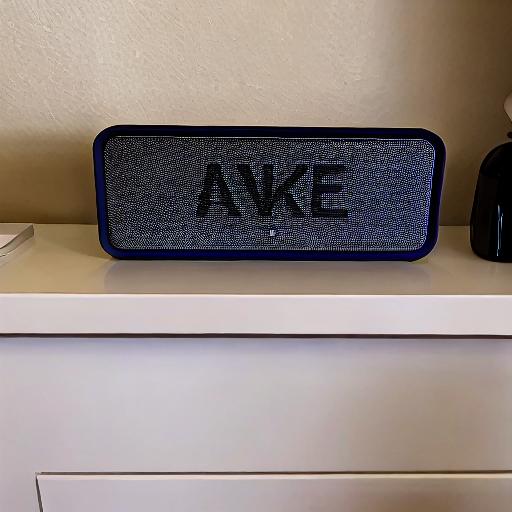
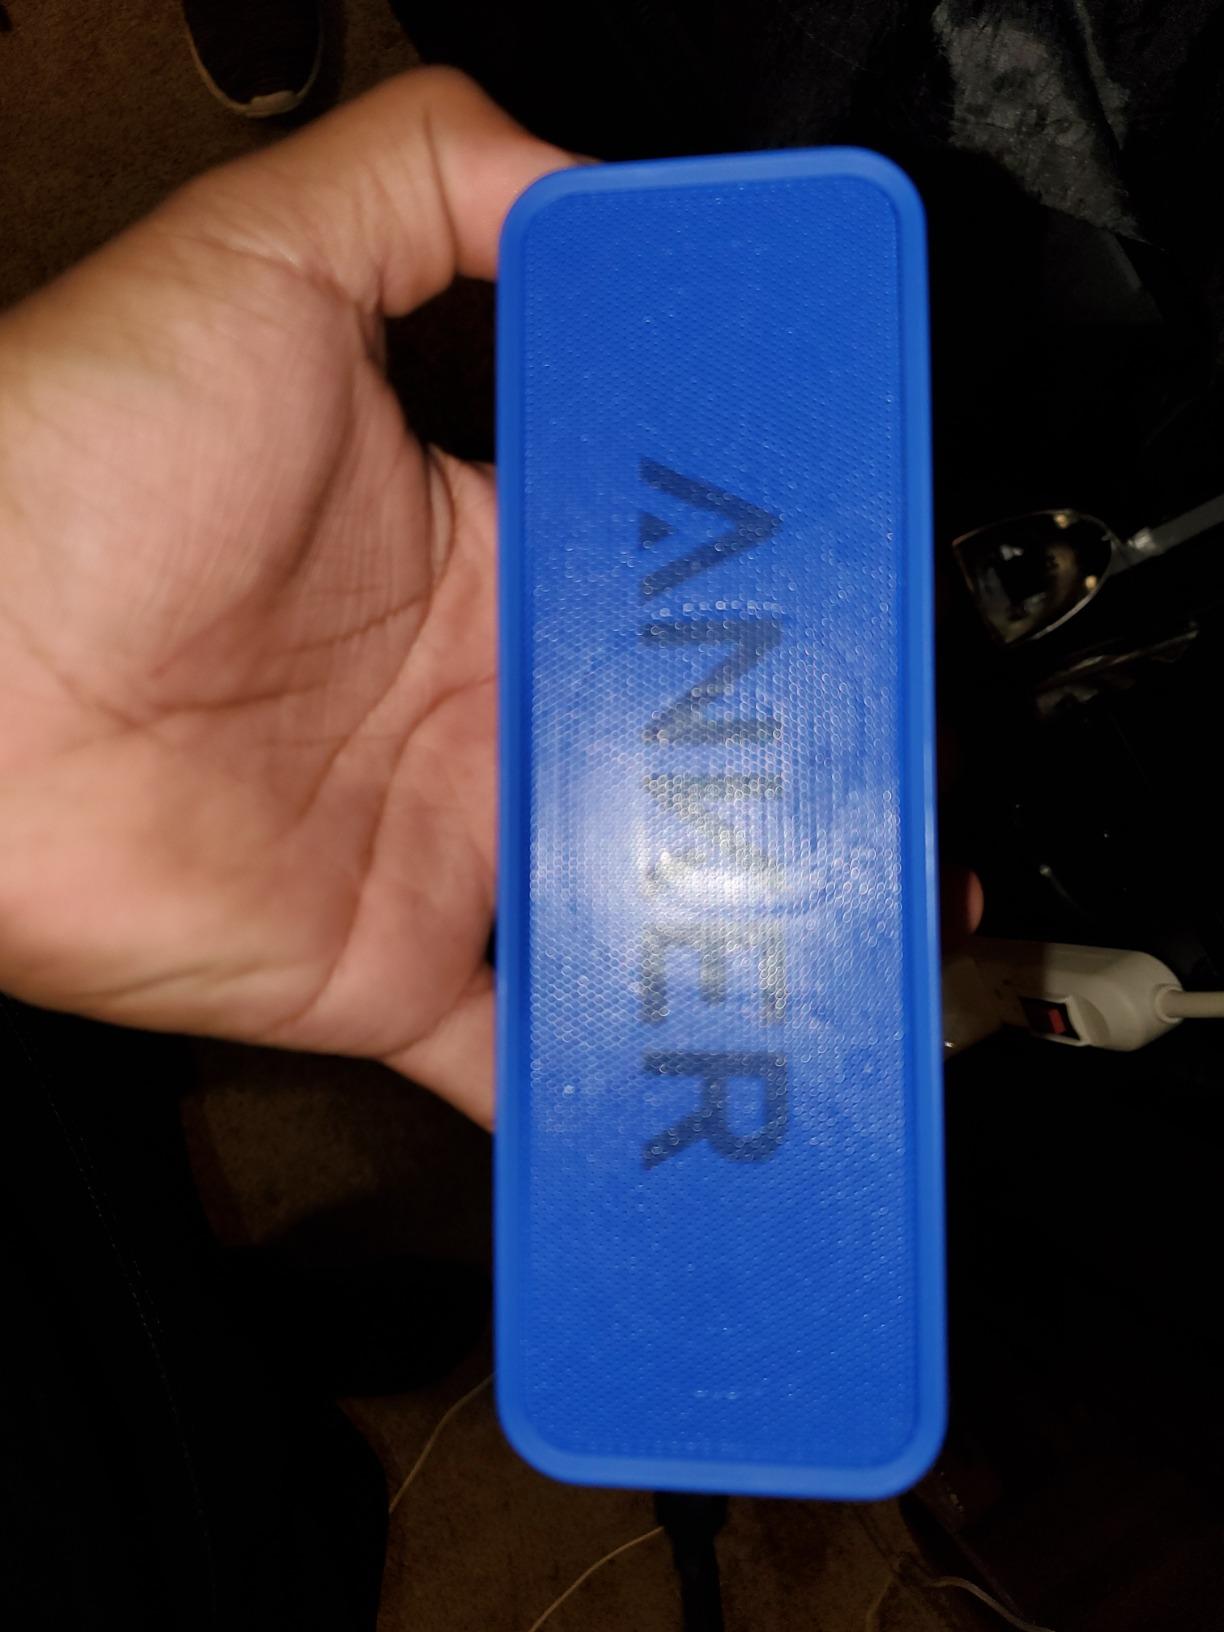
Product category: speaker
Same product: no